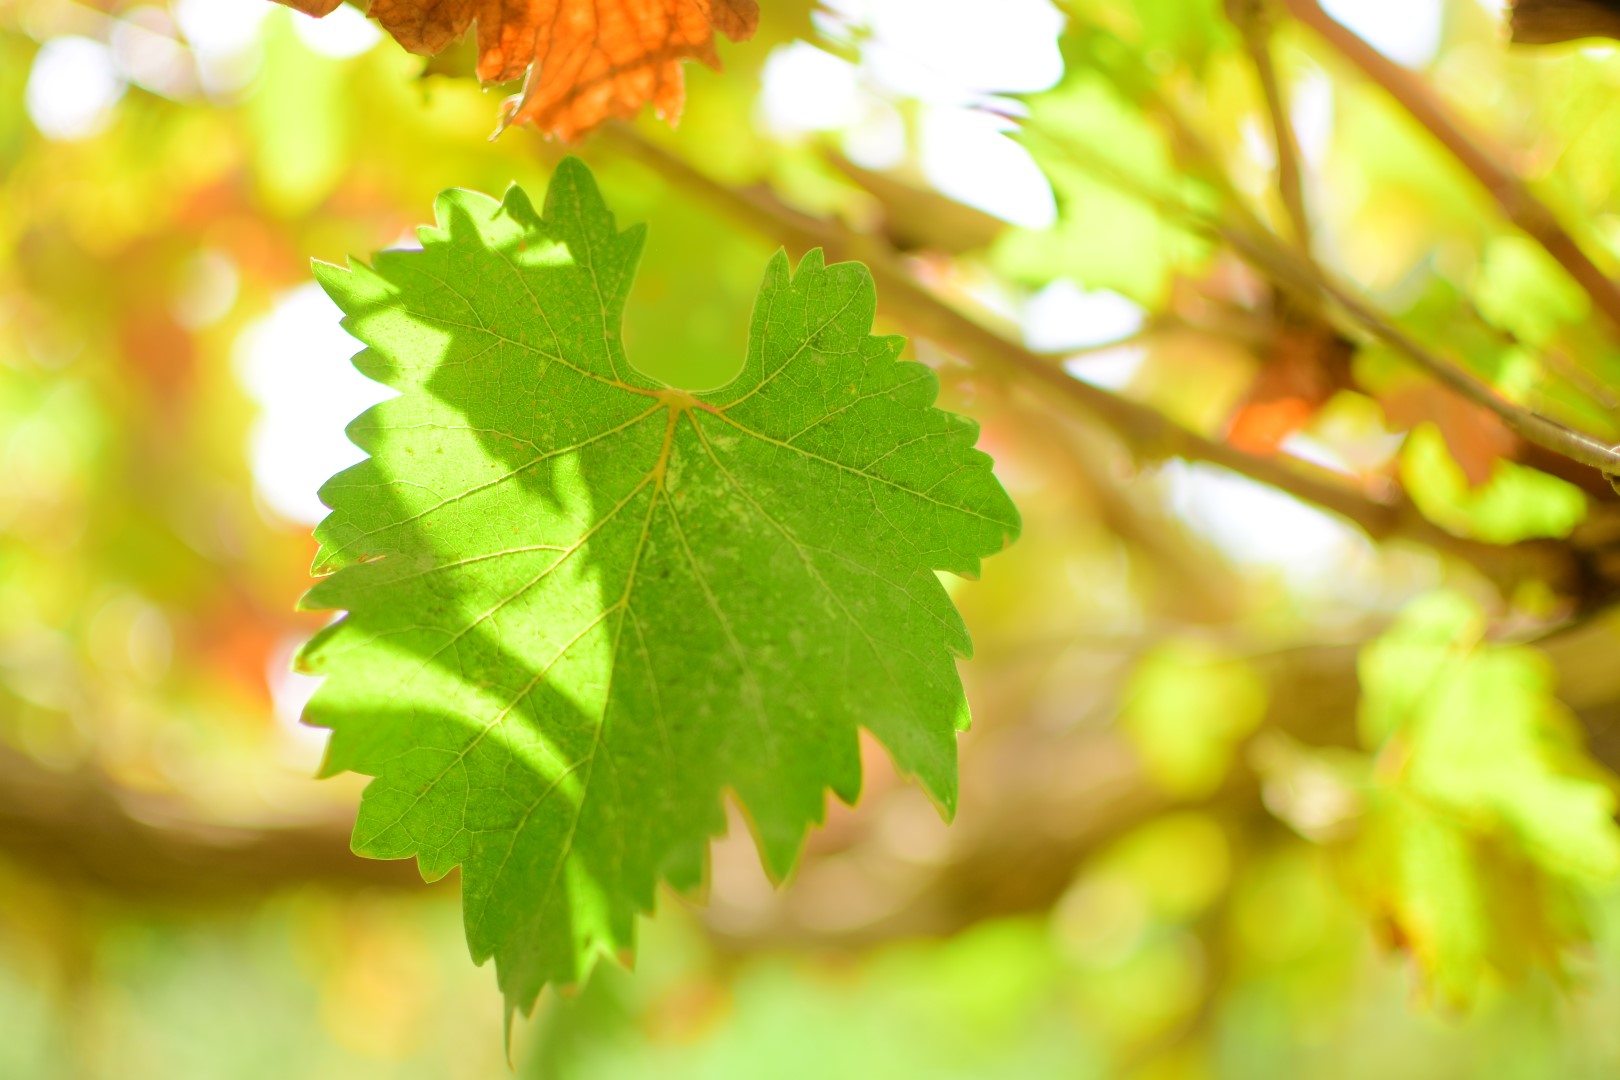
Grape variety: Shdah